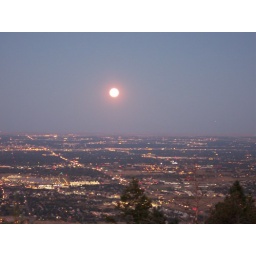
Atop the nearest ascendable mountain in my area, Lookout Mountain, at sunset. The blazing ball in the center is actually the moon.